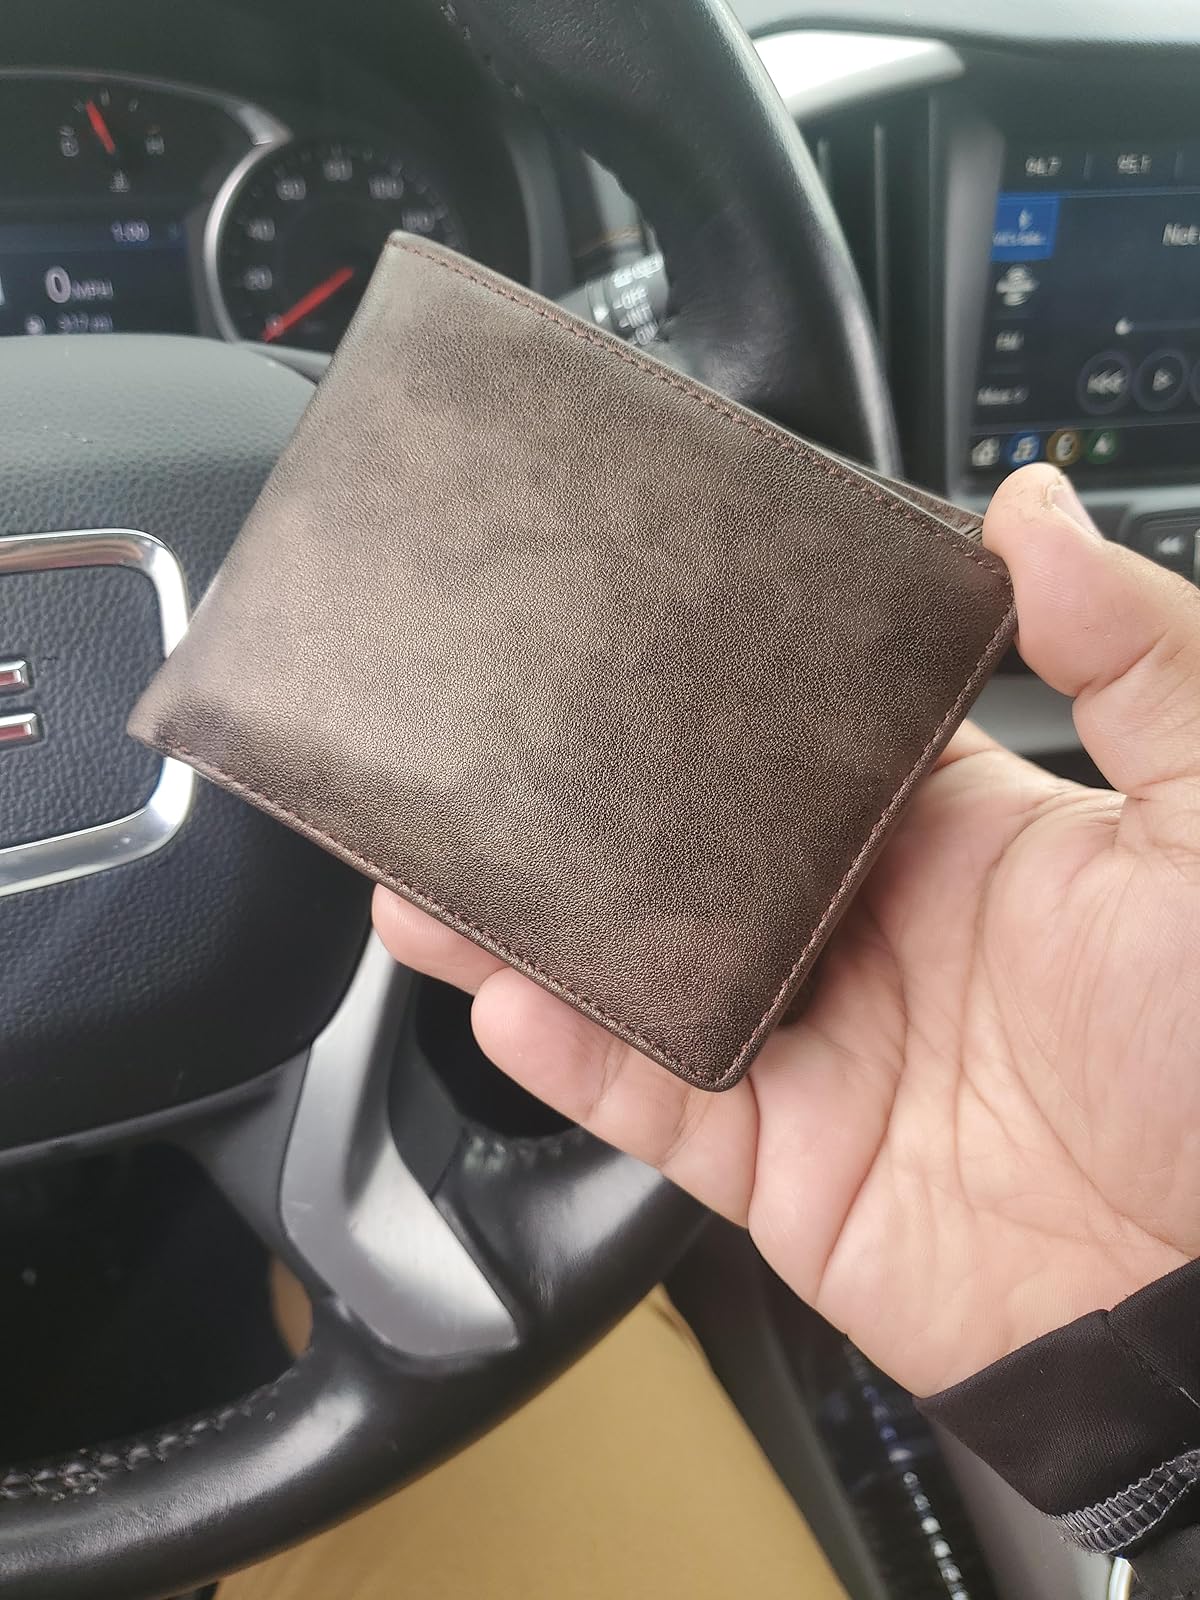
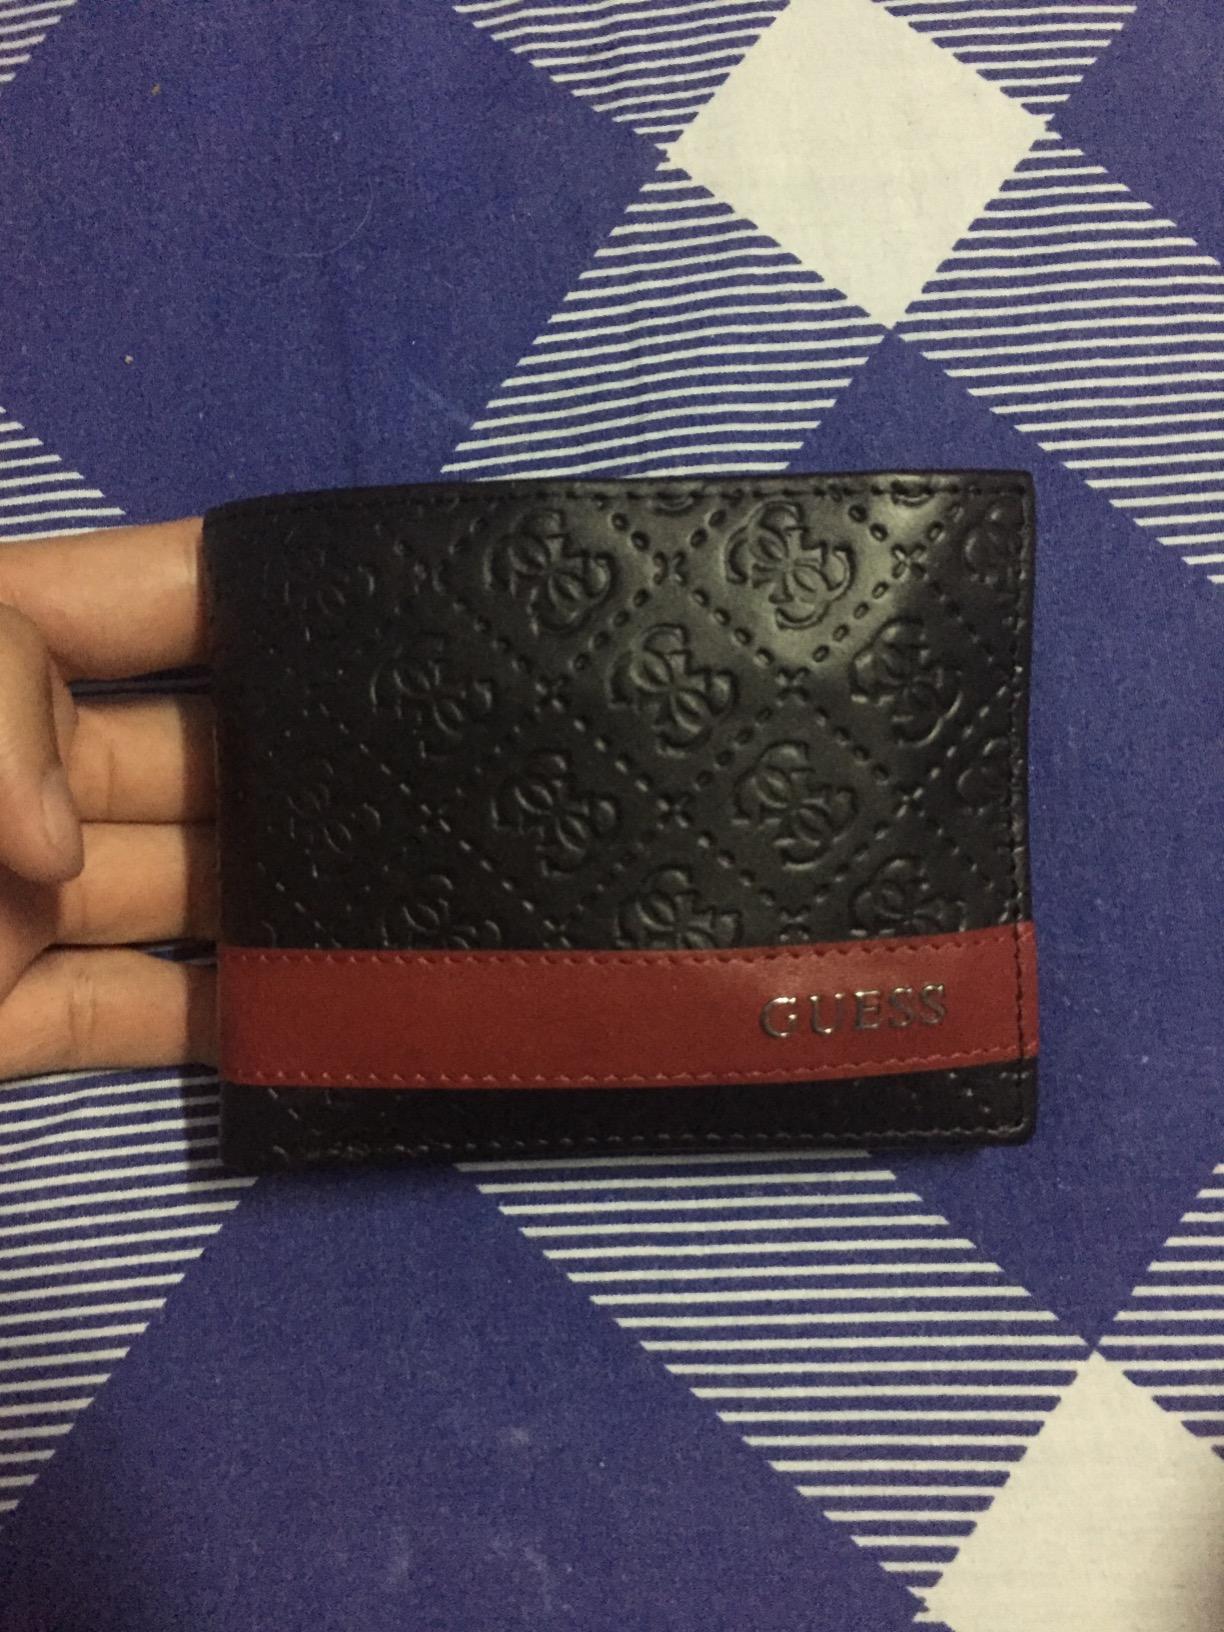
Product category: accessories_wallet
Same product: no